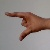
The image shows a hand gesture representing the letter 'Z' in Indian Sign Language.